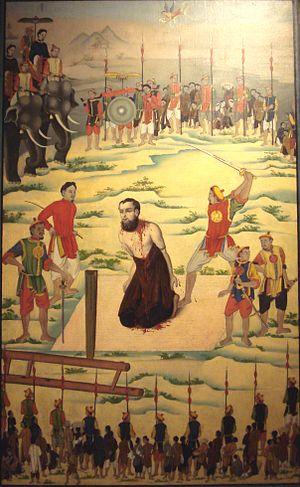
Martyre de Saint Pierre Borie en 1838 au Vietnam
Pierre Dumoulin-Borie est un saint catholique, canonisé en 1988 en même temps que les Martyrs du Viêt-Nam, il est fêté le 24 novembre.